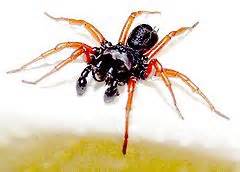
Label: ragno